HNLMS De Zeven Provinciën (C802)

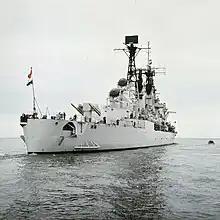
In 1962, the cruiser was upgraded to carry the RIM-2 Terrier missile system, which replaced the three rear turrets.

Construction started in 1939 as "Kijkduin", but was interrupted by World War II. She was renamed "Eendracht" in 1940 and "De Ruyter" in 1945. Her sister ship was launched in 1944 as "De Zeven Provinciën", but the ships swapped to their final names in 1950. She was completed in 1953 and served the Royal Netherlands Navy from 1950 to 1975. In 1968 she was docked at the shipyard of RDM for maintenance. She was sold to Peru in August 1976 and was renamed on 24 February 1978.